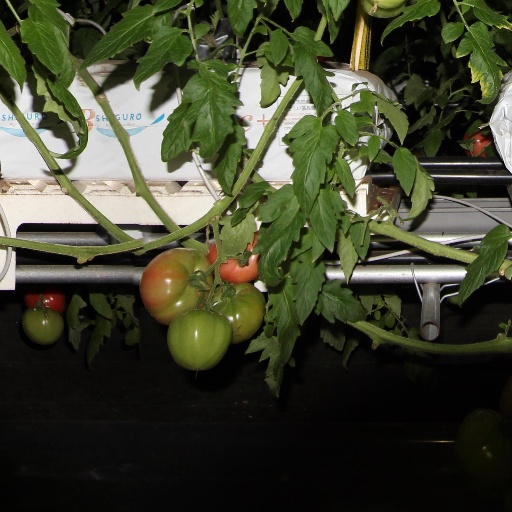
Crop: tomato